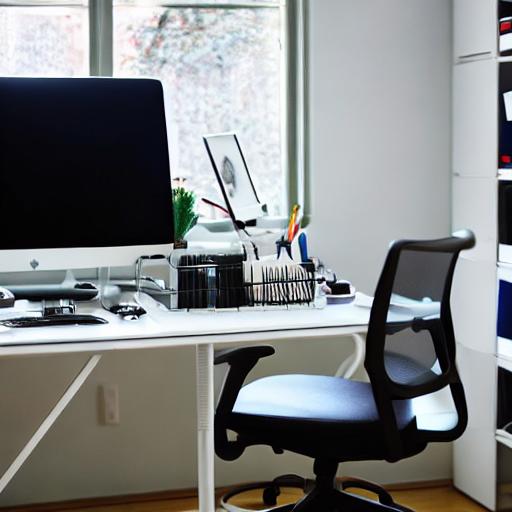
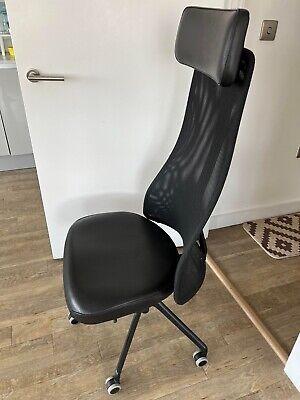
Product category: items_chair
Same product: no